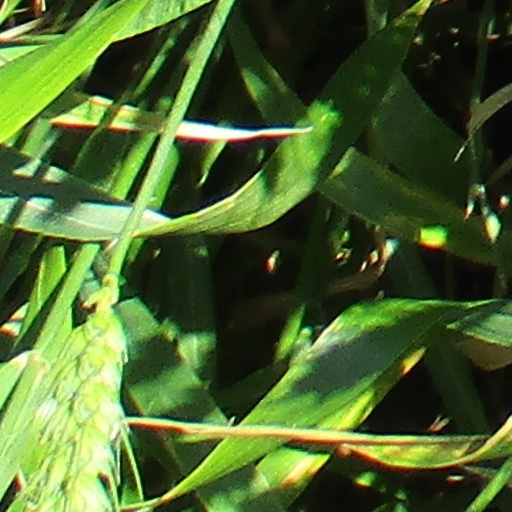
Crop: wheat